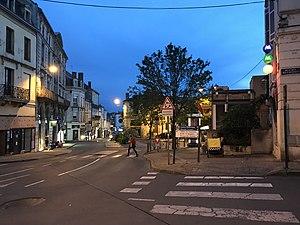
Fin soirée d'été à Bergerac